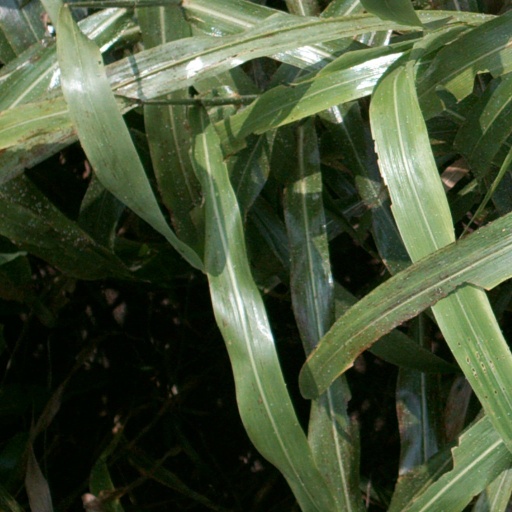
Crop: sorghum